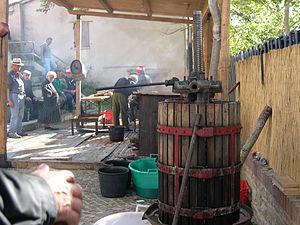
Préparation du vino cotto en famille
Le vino cotto est un type de vin élaboré dans les Marches et les Abruzzes.